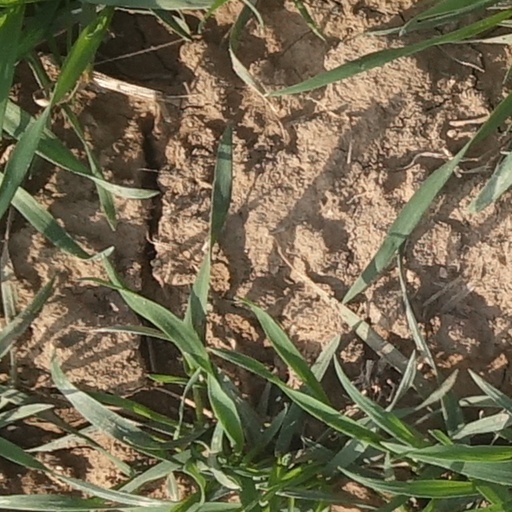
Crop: wheat